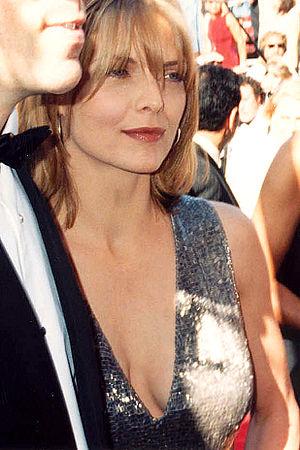
Le 29 avril est le 119ᵉ jour de l’année du calendrier grégorien, le 120ᵉ en cas d’année bissextile. Il reste 246 jours avant la fin de l’année.
Bravo Otto est un prix attribué depuis 1957 par les lecteurs du magazine allemand Bravo.